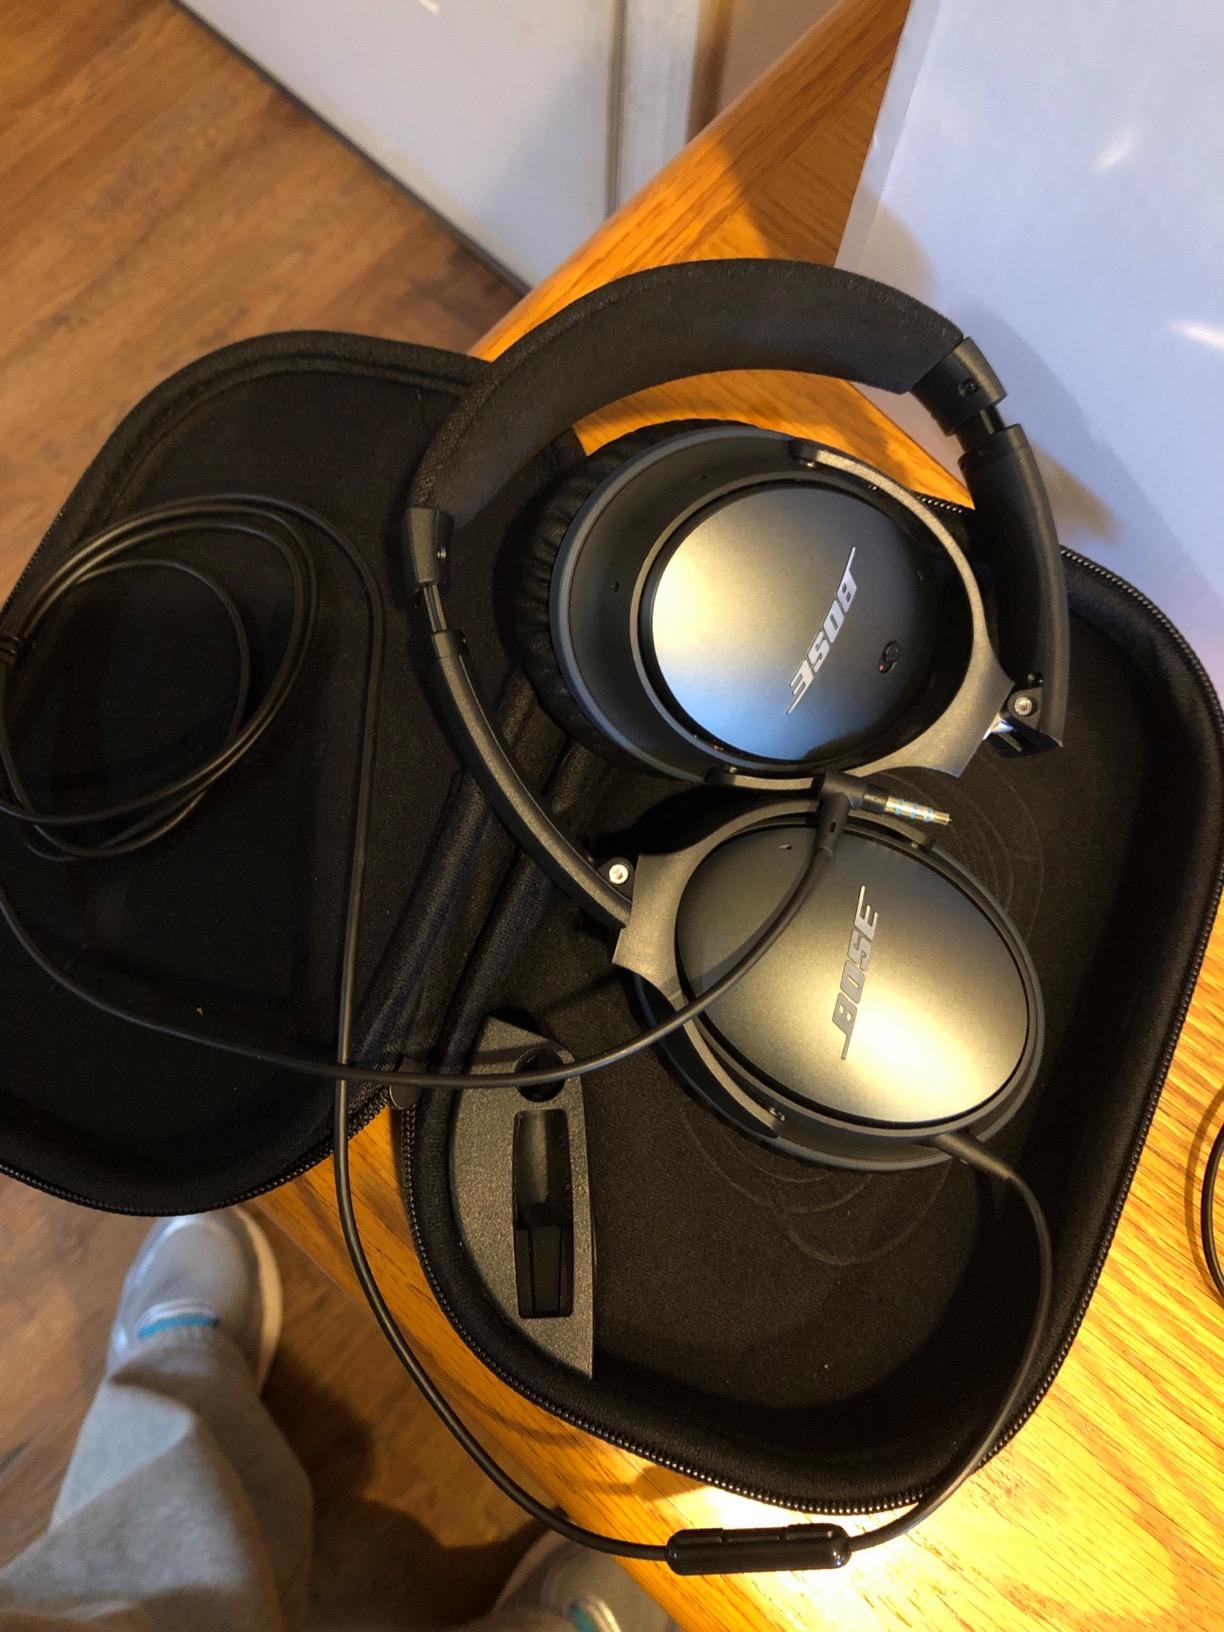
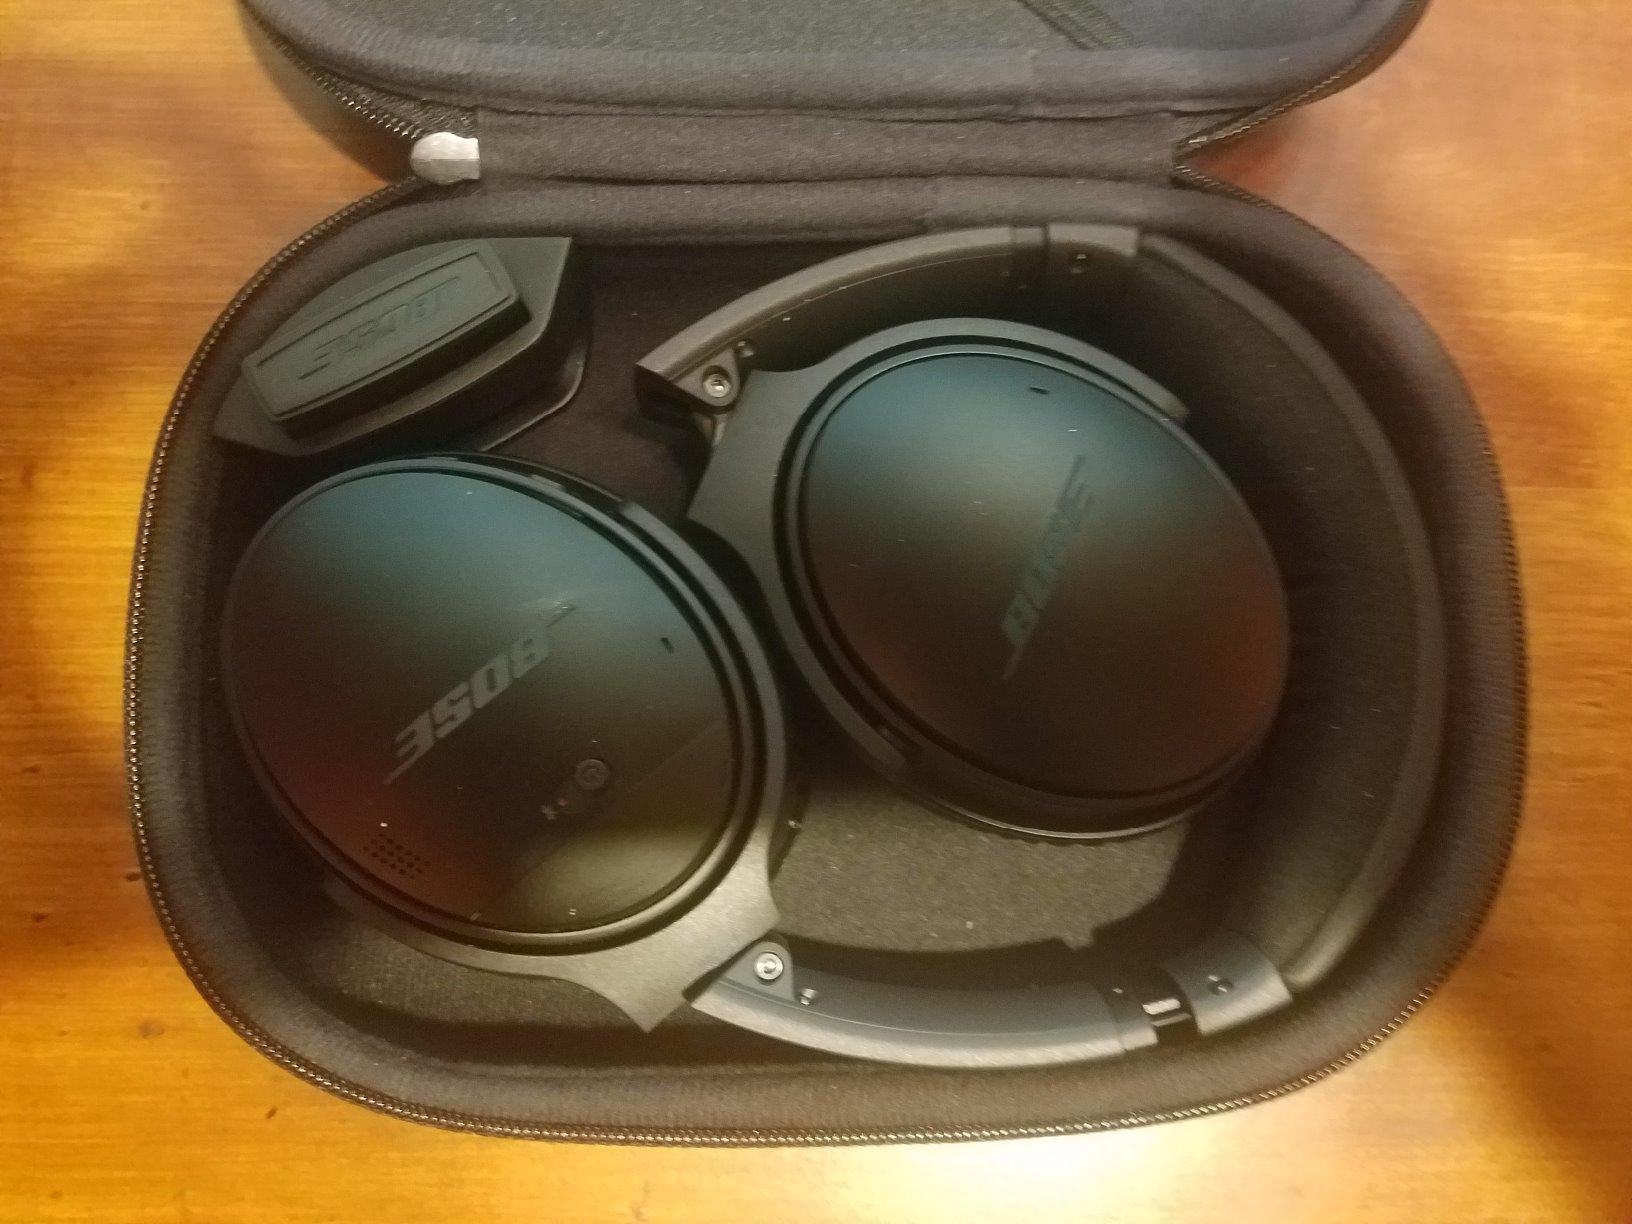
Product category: headphones
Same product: no